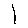
Label: 1